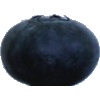
Label: Blueberry 1